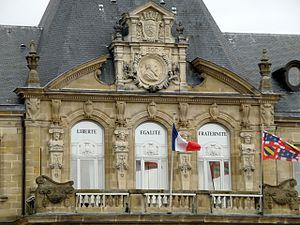
Autun (Saône-et-Loire, Bourgogne, France). Hôtel de ville.
Pierre Jeannin, baron de Montjeu, connu sous le surnom de Président Jeannin, né Pierre Jamin vers 1540 à Autun, et mort le 22 mars 1623 à Chaillot, est un avocat français, président à mortier du Parlement de Bourgogne, ambassadeur de France aux Provinces-Unies, conseiller des rois Henri III, Henri IV et Louis XIII, surintendant des Finances.